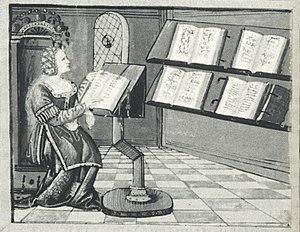
Catherine d'Amboise, née en 1481 et morte le 1er janvier 1549, est une poétesse française.